Ekhi Senar

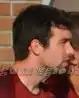
Ekhi in 2017

Ekhi Senar Rekondo (born 26 April 1990), known simply as Ekhi, is a Spanish professional footballer who plays for Mutilvera as a central defender.